Crayon Shin-chan: Great Adventure in Henderland

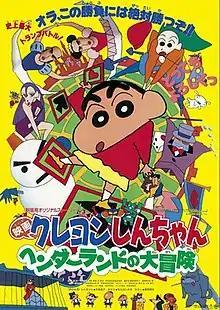
Theatrical release poster

is a 1996 Japanese anime film produced by Shin-Ei Animation. It is the 4th film of the anime series "Crayon Shin-chan".